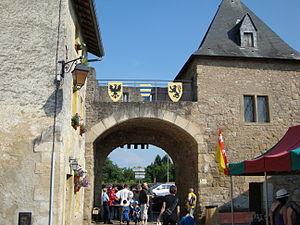
Rodemack - Porte de Sierck.
La communauté de communes de Cattenom et environs est une communauté de communes, située dans le département de la Moselle en région Grand Est.
Rodemack est une commune française située dans le département de la Moselle, en Lorraine, dans la région Grand Est. Le village est classé parmi les plus beaux villages de France.